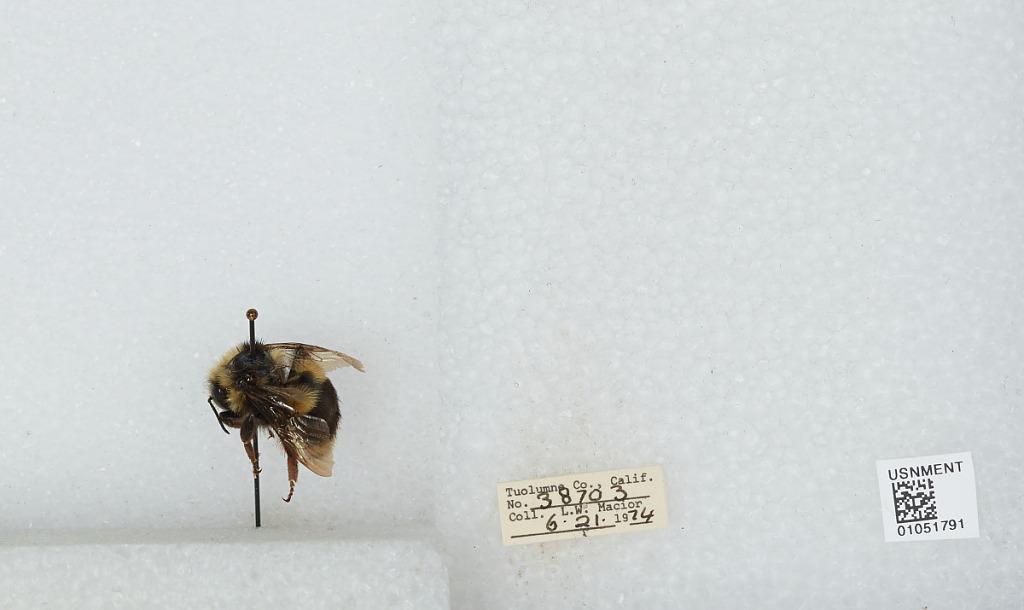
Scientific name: Bombus bifarius nearcticus
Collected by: L. Macior
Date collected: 1974-6-21
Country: United States
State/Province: California
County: Tuolumne
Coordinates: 38.02, -119.94